Microconsole

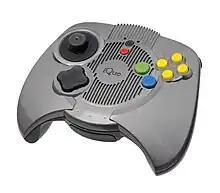
The iQue Player connected to the television and enabled downloading of games at home as early as 2004.

The iQue Player was released in 2003 as a low-cost handheld TV game console based on the Nintendo 64, specifically designed for the Chinese market. At launch, games were available for download from iQue Depot kiosks. In October 2004, the iQue@Home application store was introduced, allowing users to download games from home, potentially making it the first microconsole of its kind.